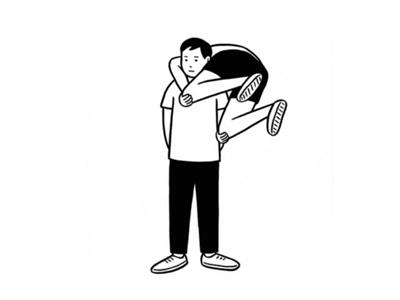
回答: 首しめてる途中で寝た